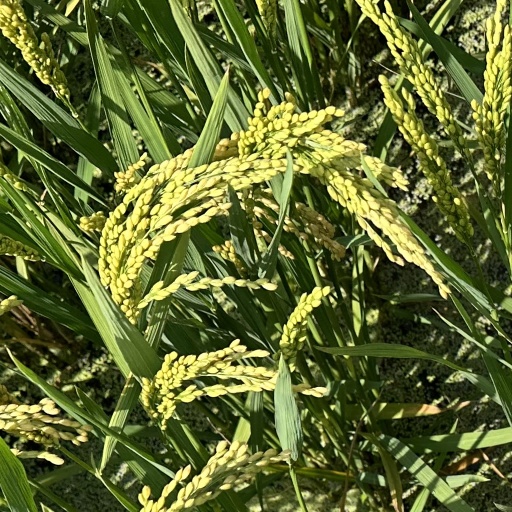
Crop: rice